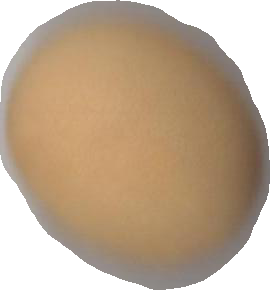
Variety: Grobogan